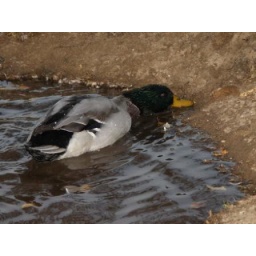
Mallard duck in the water